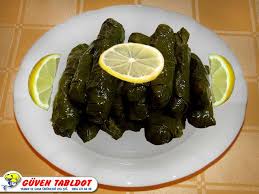
Yemek: yaprak_sarma